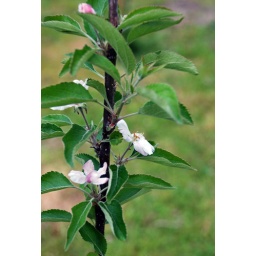
flowers in the fruit trees